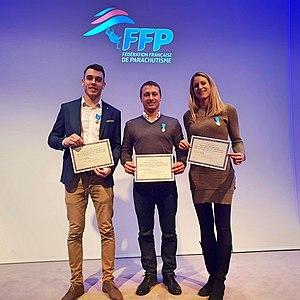
L'équipe de France 2018 de freefly, composée de Greg Crozier, Karine Joly et Baptiste Welsch, reçoit la médaille de Bronze du ministère des sports à l'aéro club de France
Grégory Crozier, né le 20 juin 1981 est un sportif de haut niveau, parachutiste français professionnel et champion du monde de freefly.